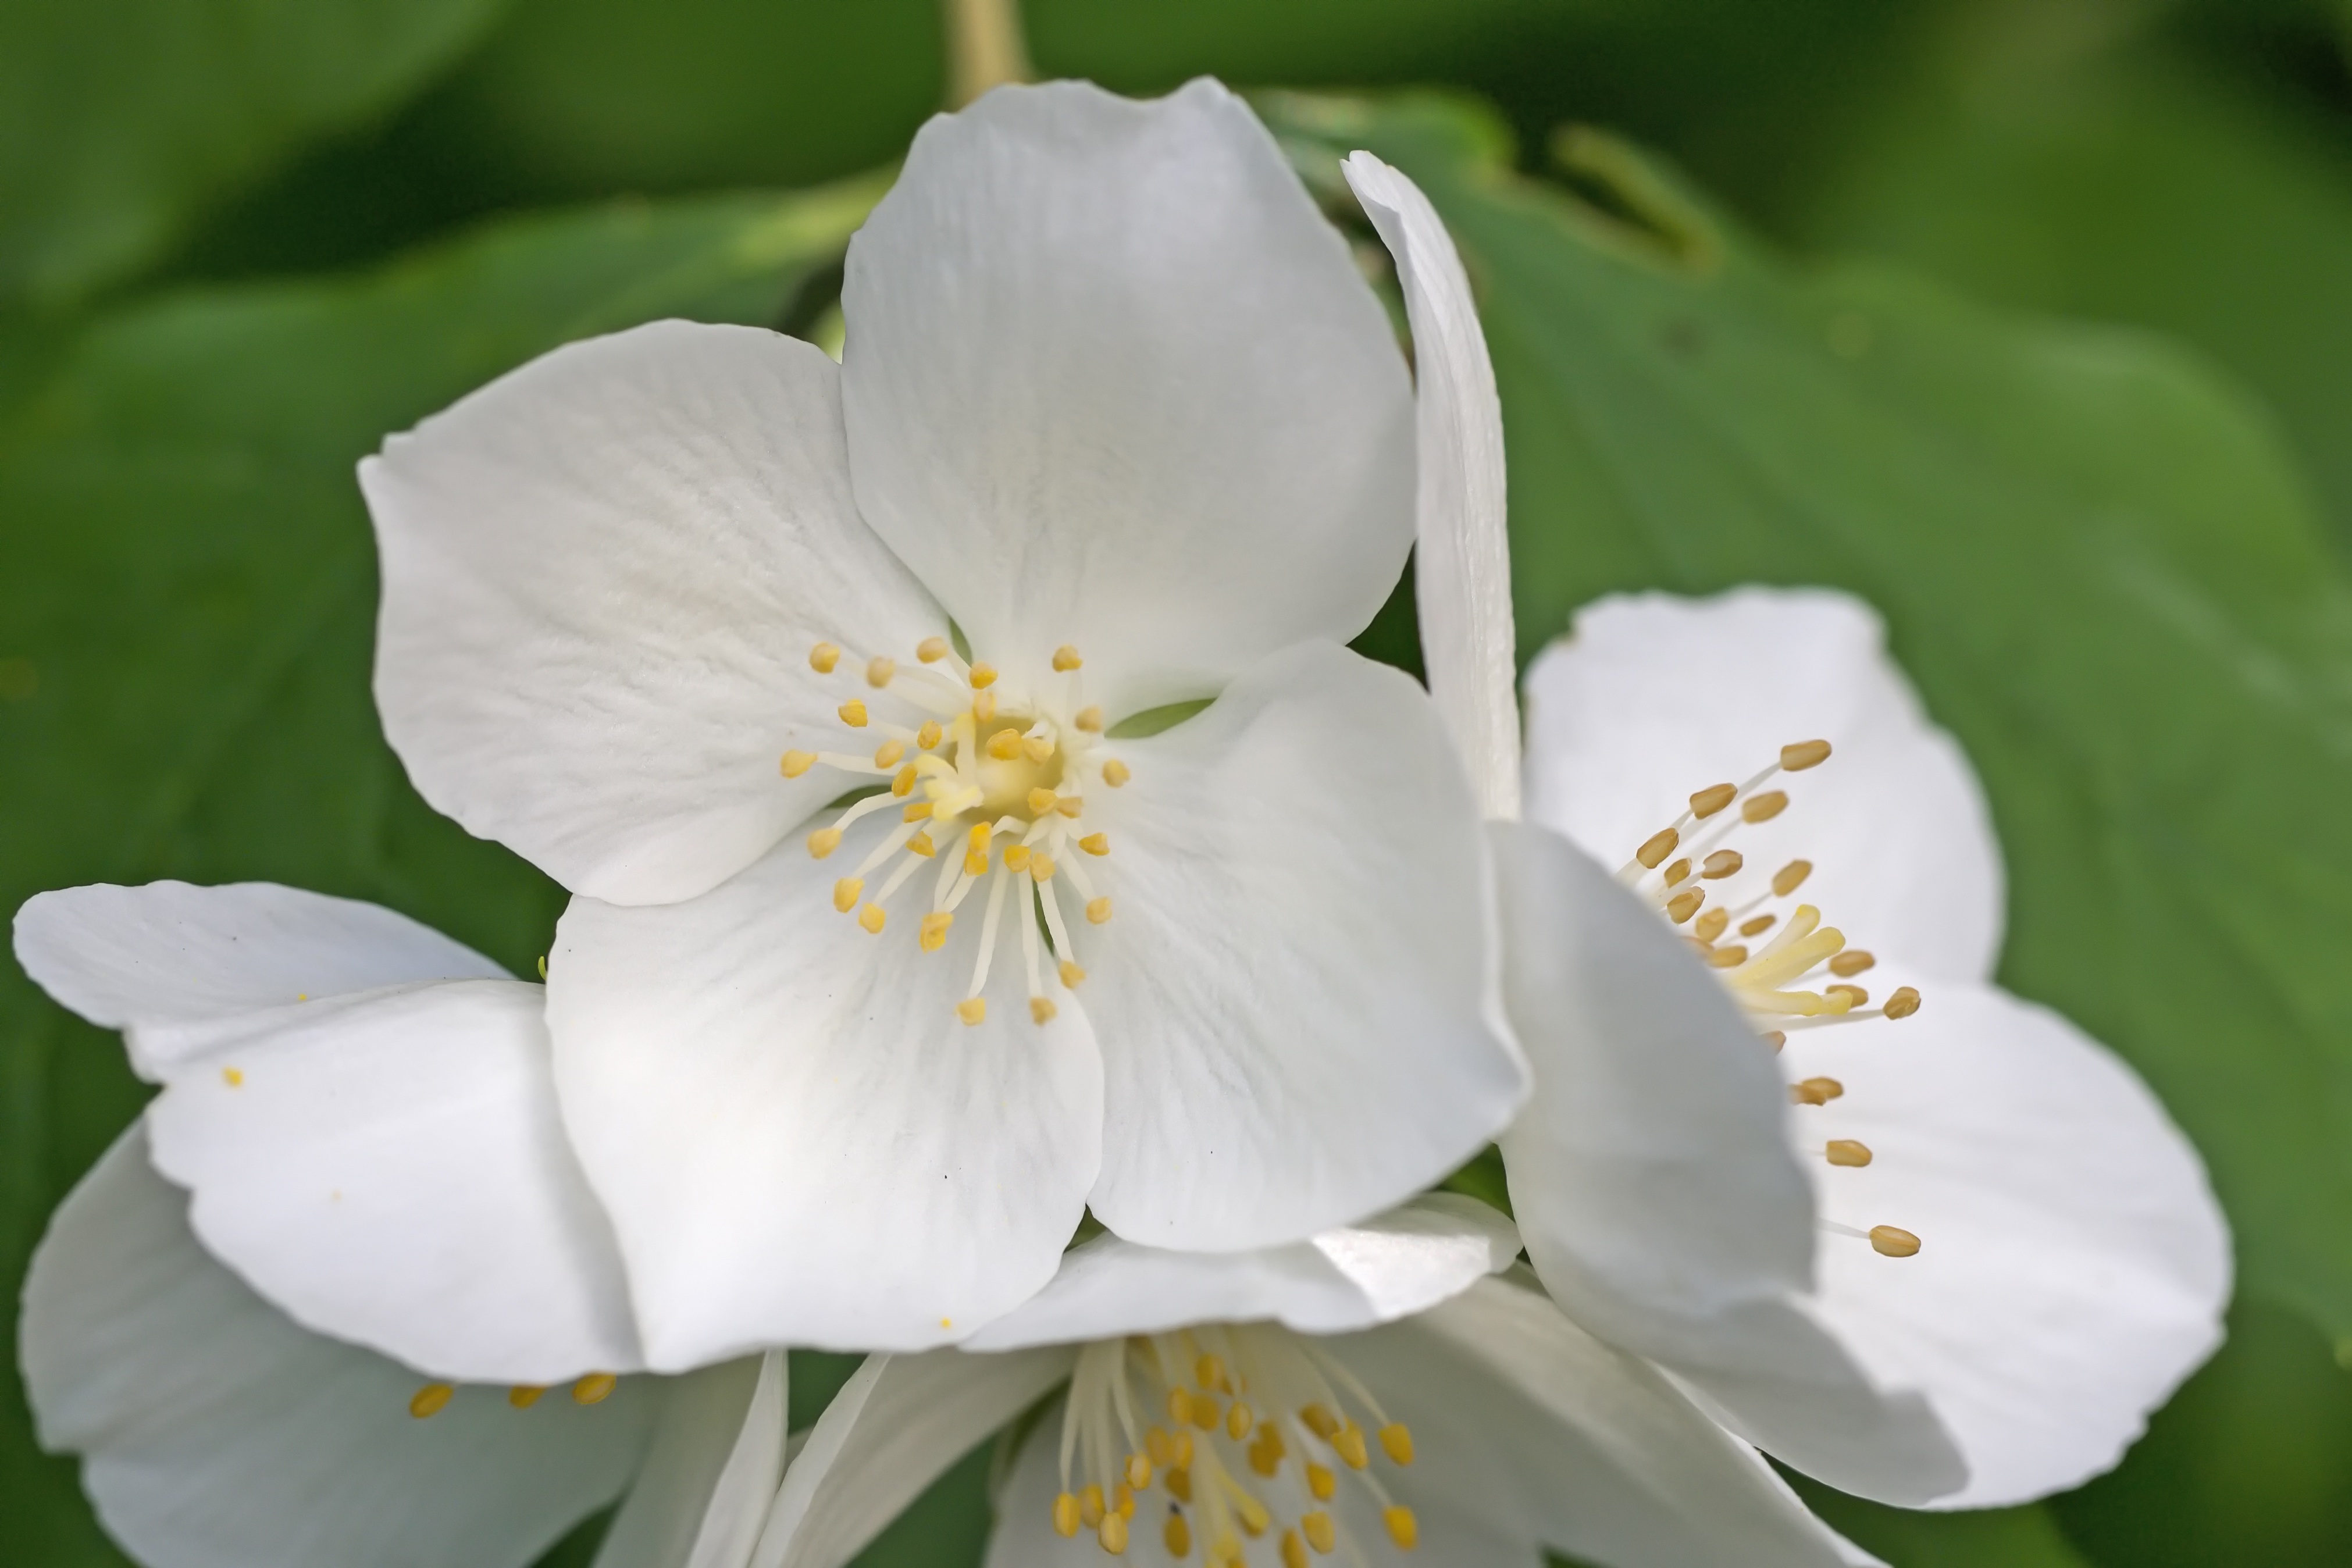
blossom, plant, flower, petal, bloom, botany, flora, wildflower, close up, macro photography, jasmin, flowering plant, summer jasmine, mock orange, european whistle shrub, philadelphus coronary, pale whistle shrub, bauer jasmin, land plant